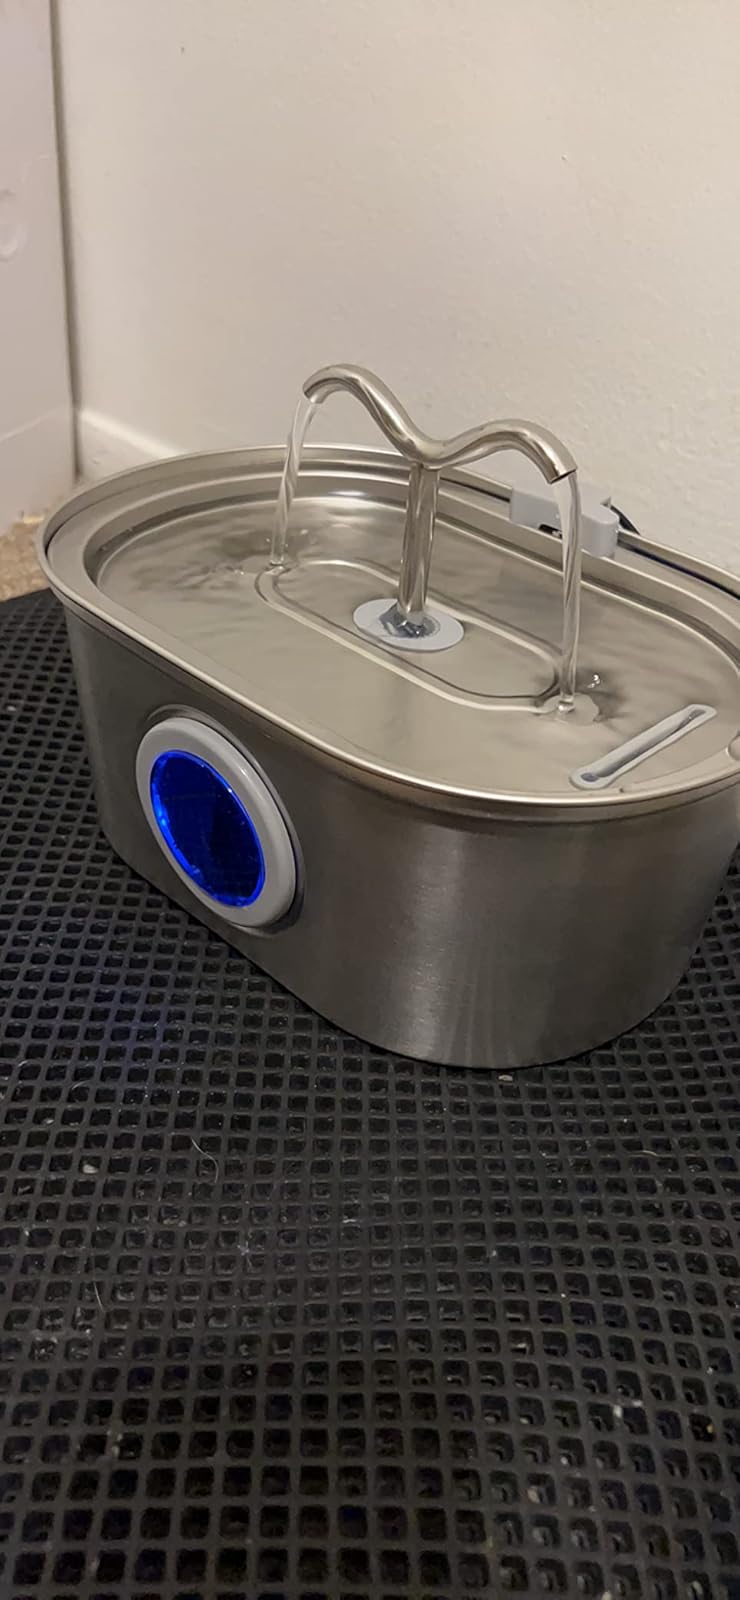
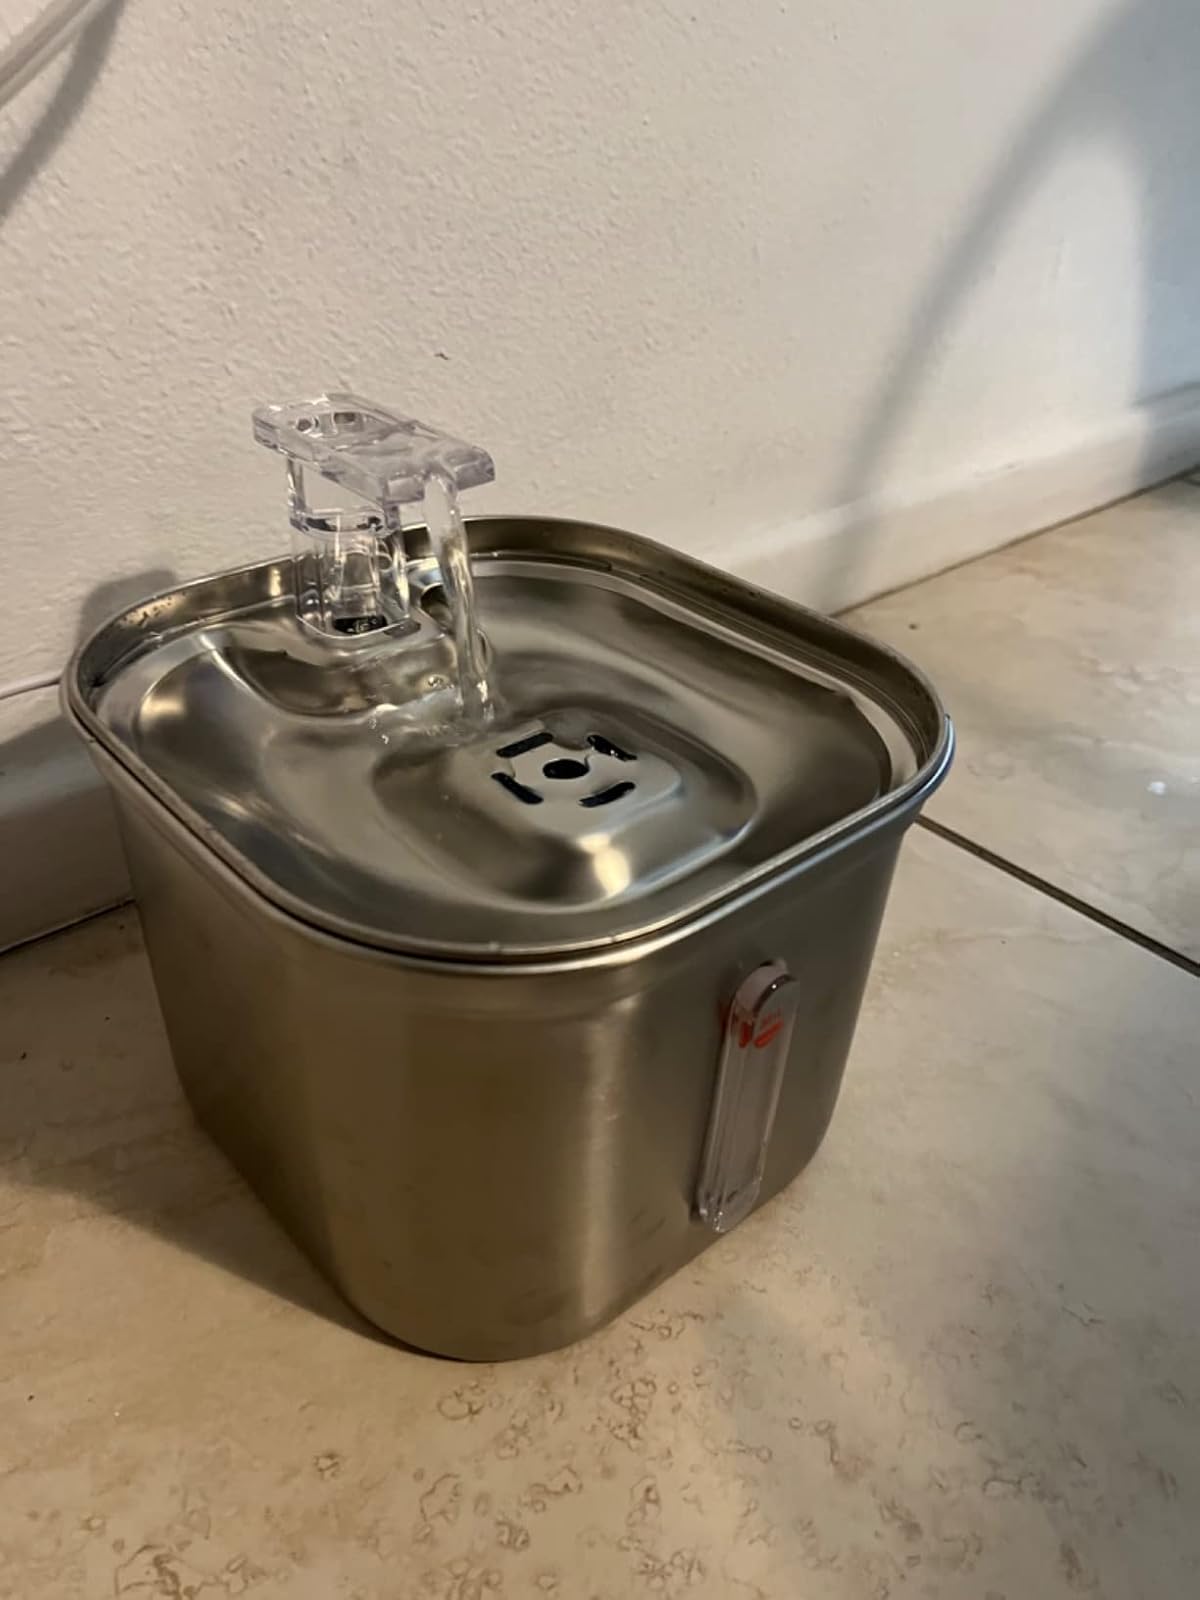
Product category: items_bowl
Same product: no